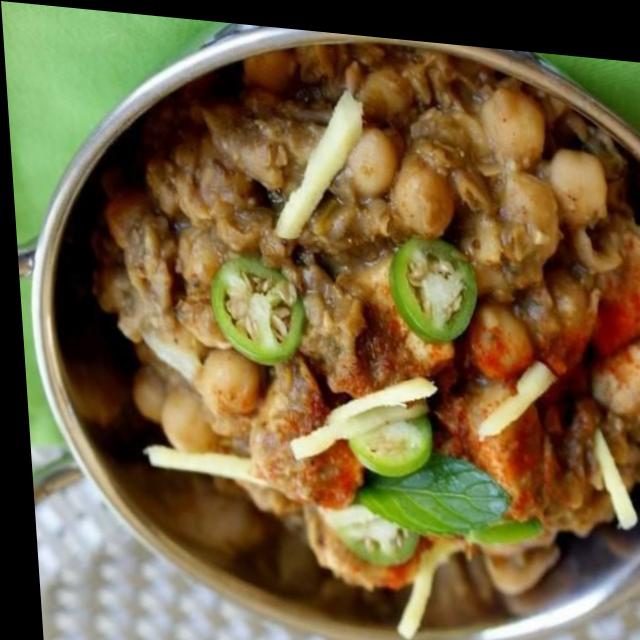
Dish: chole